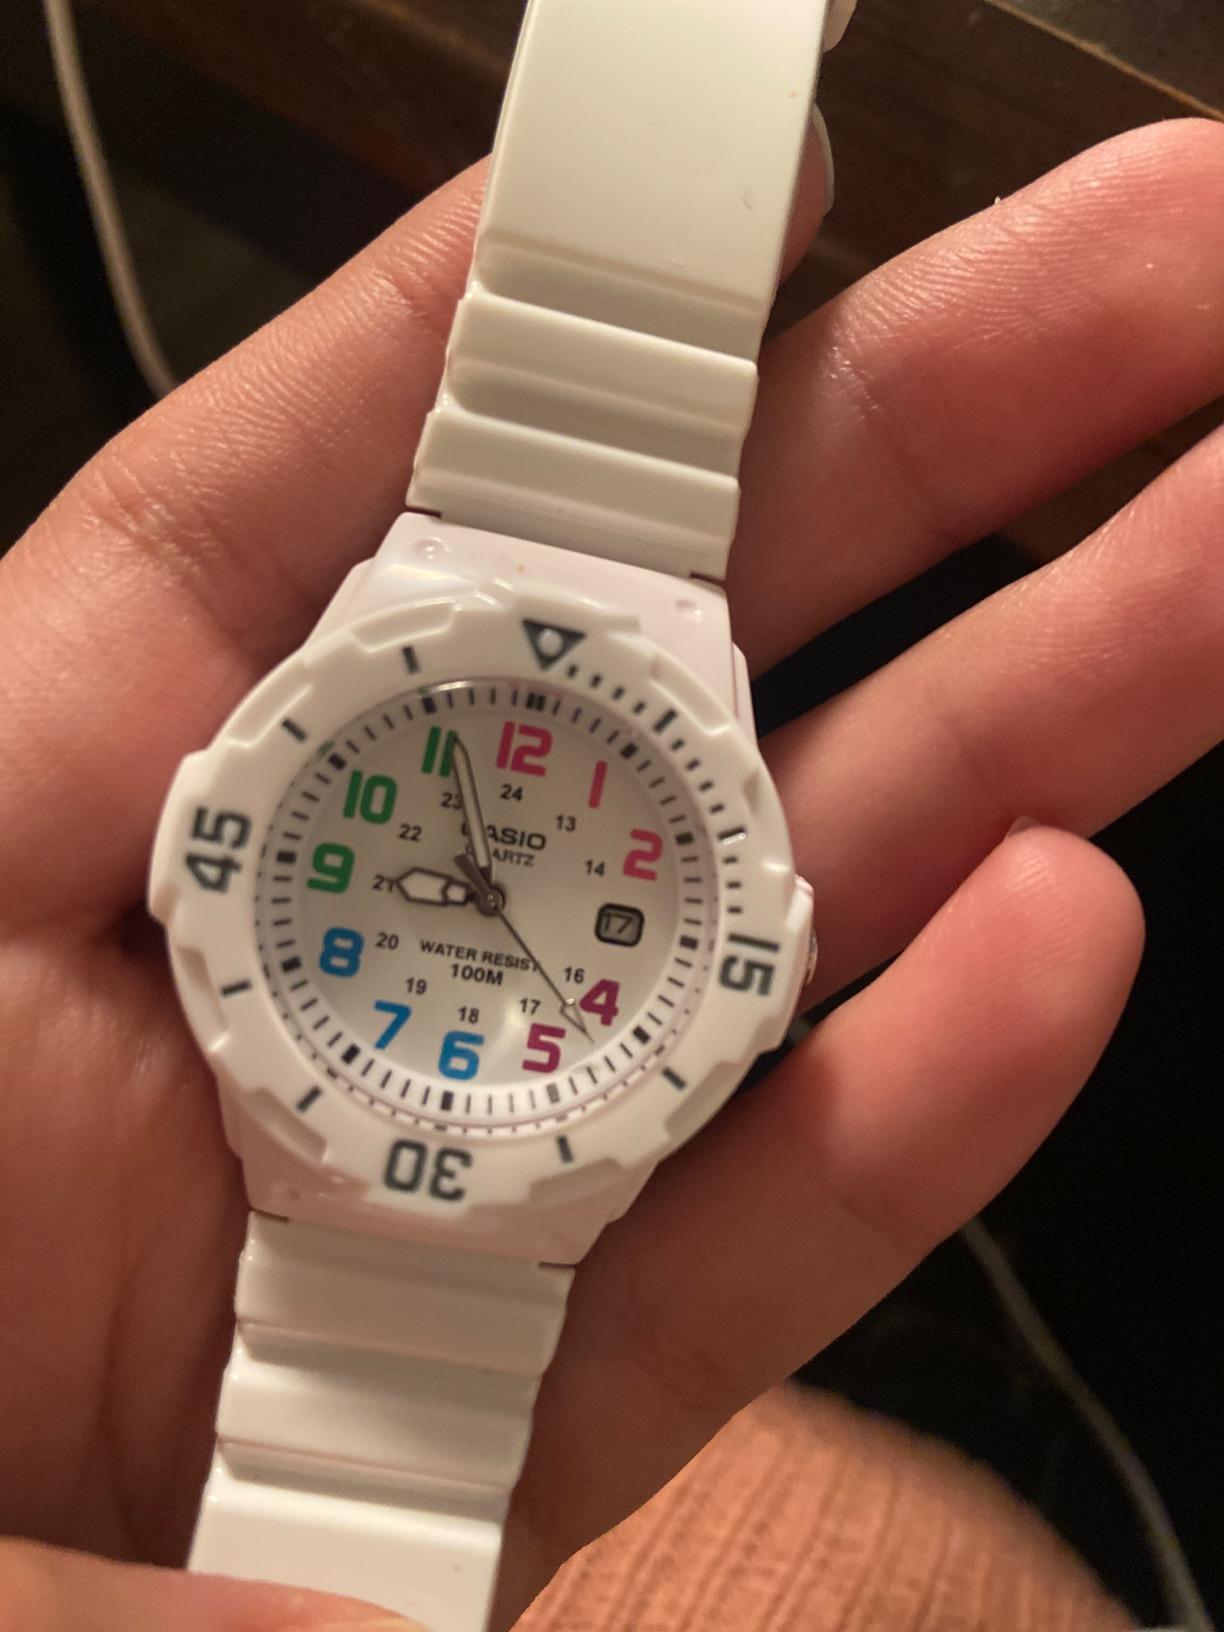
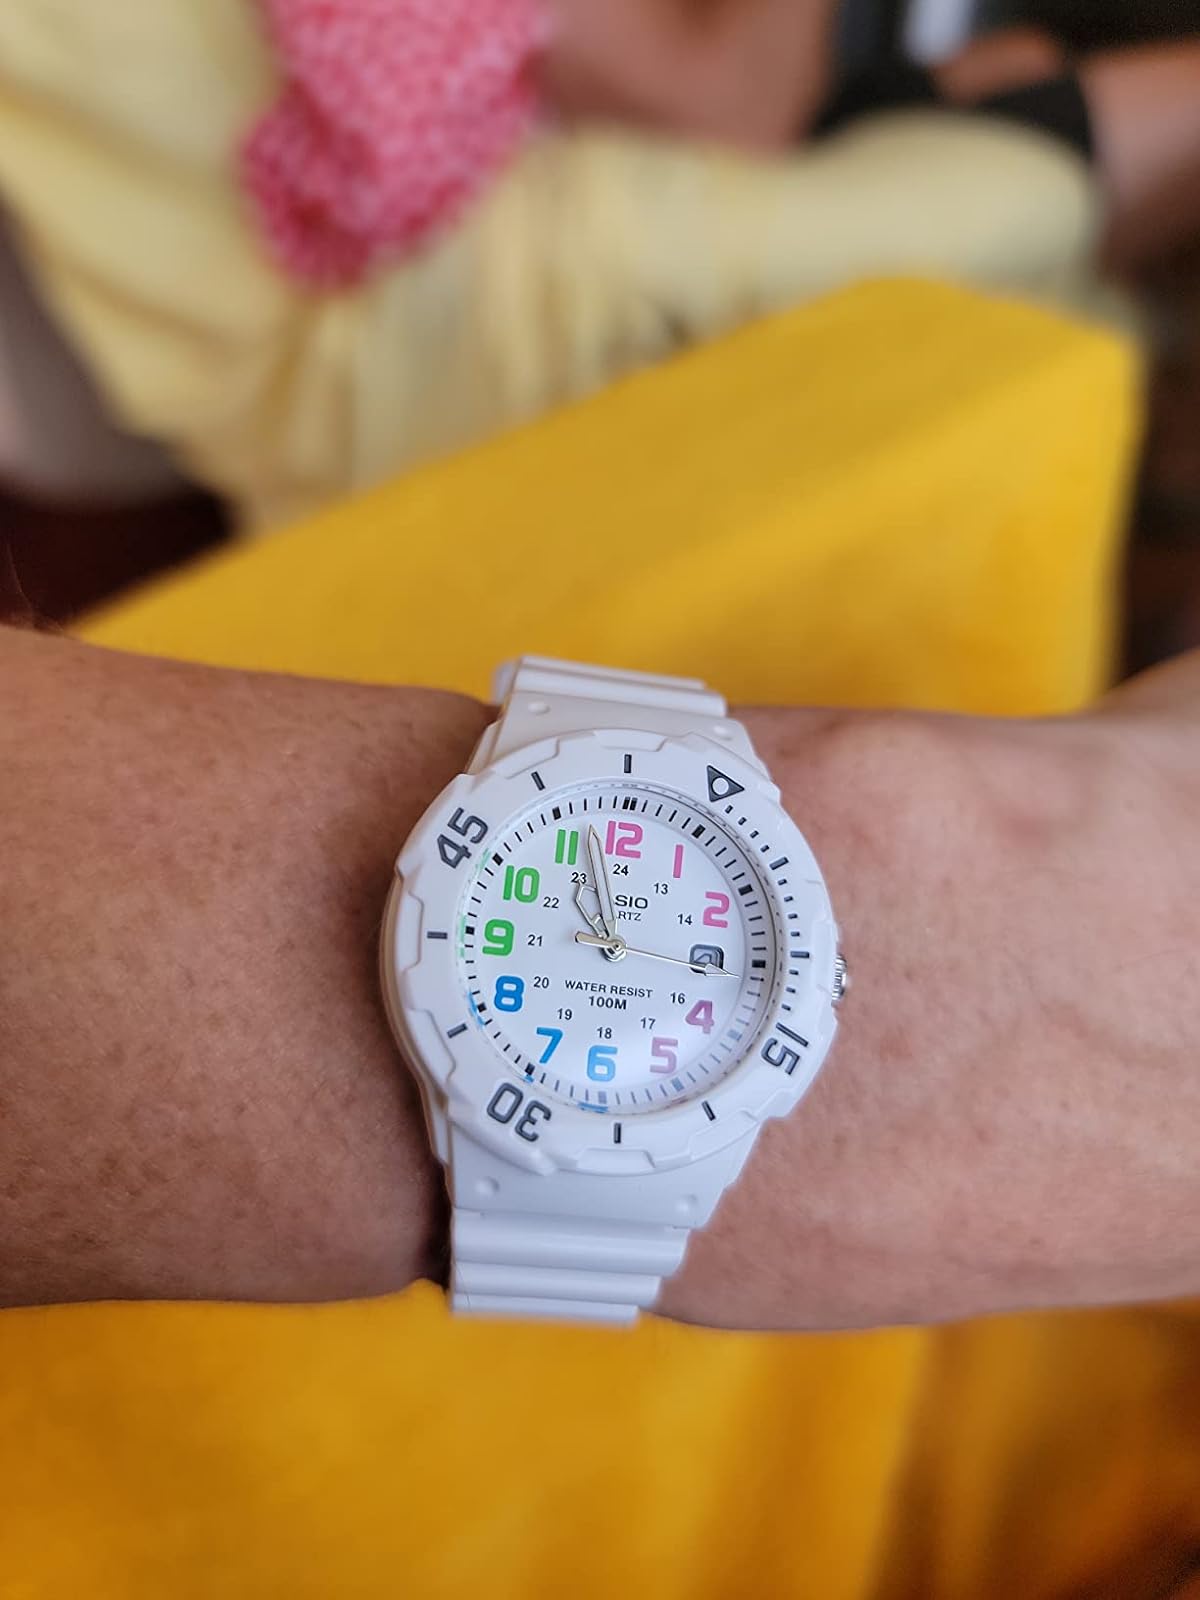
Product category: accessories_watch
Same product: yes